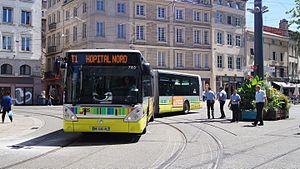
Irisbus Iveco Citelis 18 N°785 pendant un remplacement tramway été 2016
Les autobus de Saint-Étienne sont un réseau d'autobus couvrant les 53 communes de Saint-Étienne Métropole et venant en complément des trois lignes de tramway et des lignes de trolleybus.